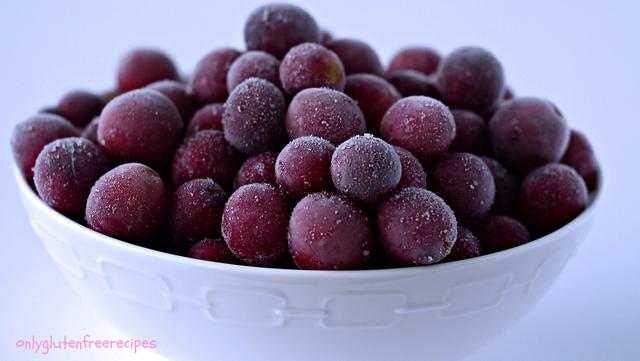
Label: Grapes